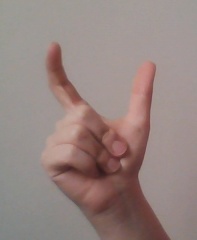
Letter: nun